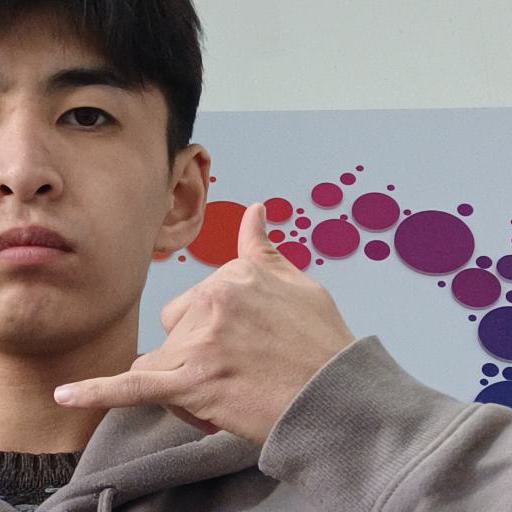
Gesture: call